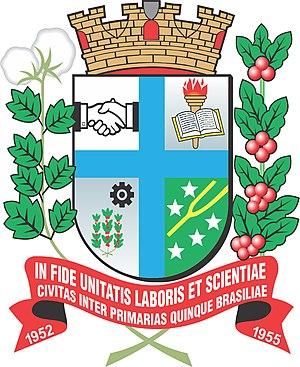
Paranavaí est une ville brésilienne de l'État du Paraná, centre principal de la microrégion de Paranavaí, située dans le nord-ouest de l'État.